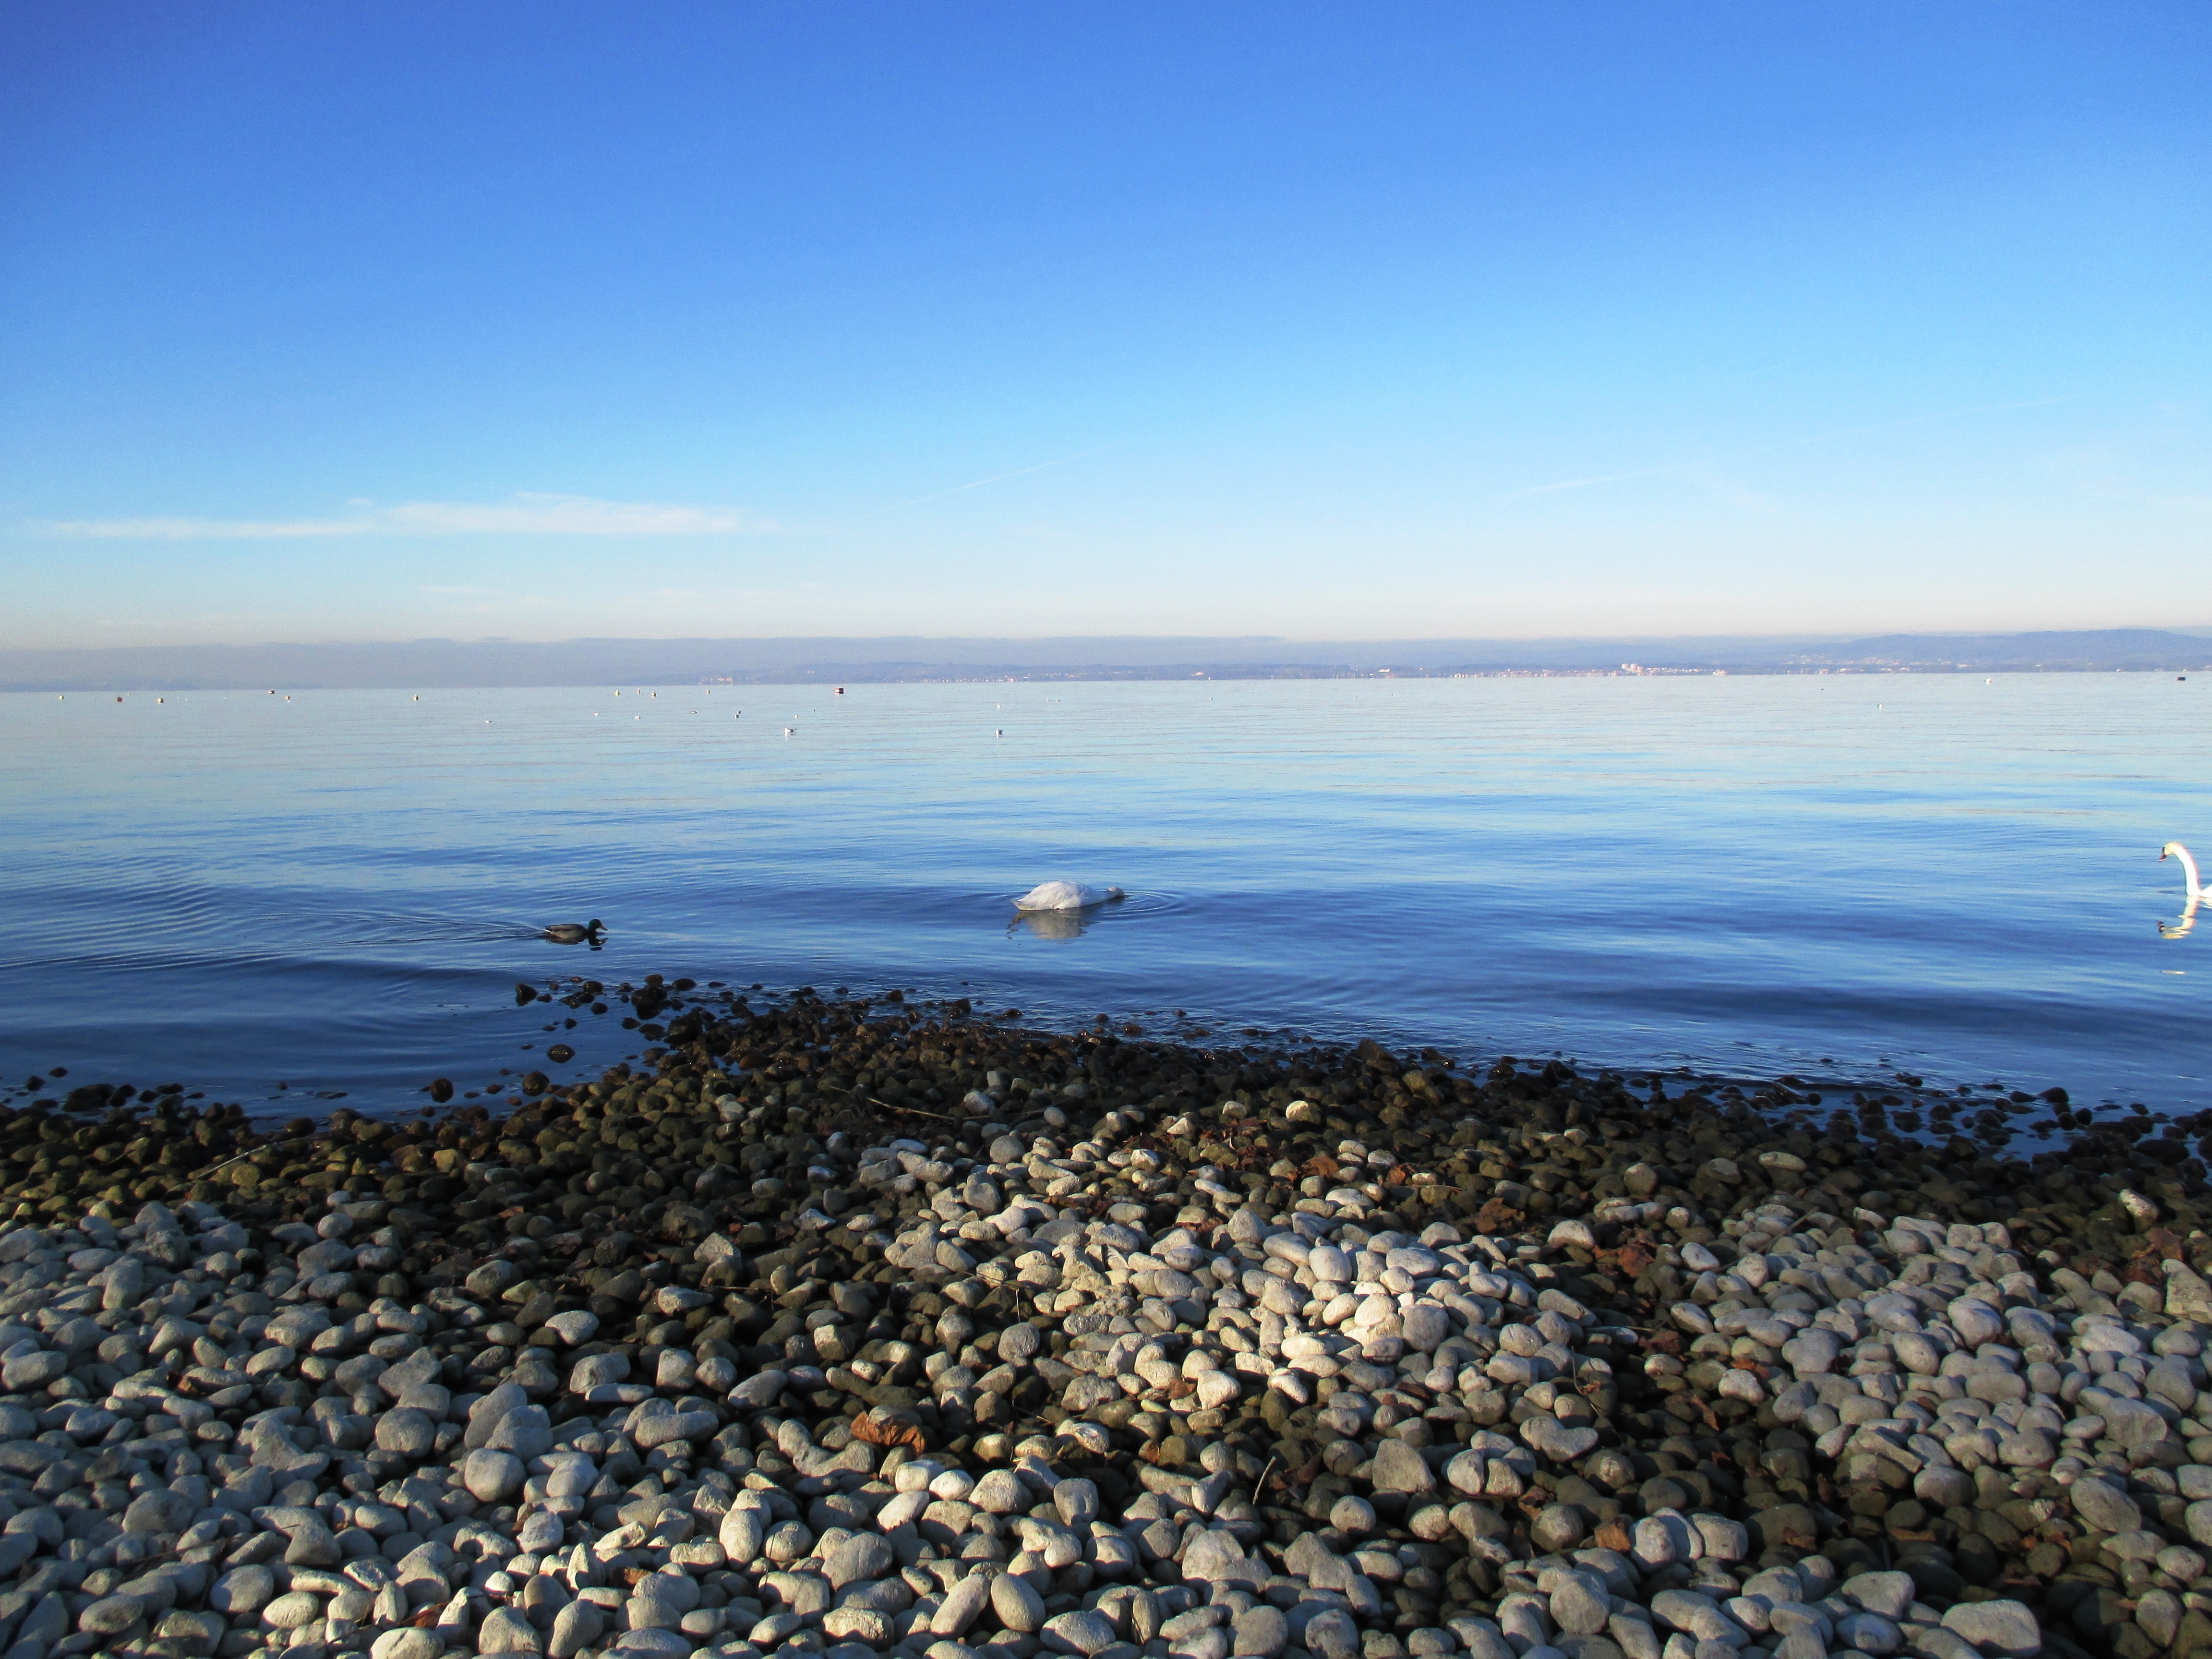
beach, sea, coast, sand, rock, ocean, horizon, shore, wave, lake, dusk, cove, bay, material, body of water, stones, bank, habitat, breakwater, cape, lake constance, wind wave